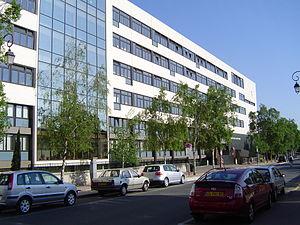
L'Institution Sainte-Marie est un établissement privé catholique sous contrat d'association avec l'État et sous tutelle marianiste. Il est situé à Antony dans les Hauts-de-Seine. Depuis une quinzaine d’années, l'établissement compte environ 3 500 élèves regroupés en 107 classes, allant de la maternelle aux classes préparatoires, ce qui en fait le plus grand établissement scolaire privé de France.
Antony est une commune française, sous-préfecture du département des Hauts-de-Seine, située dans la métropole du Grand Paris en région Île-de-France. Jusqu'en 1968, Antony faisait partie du département de la Seine.